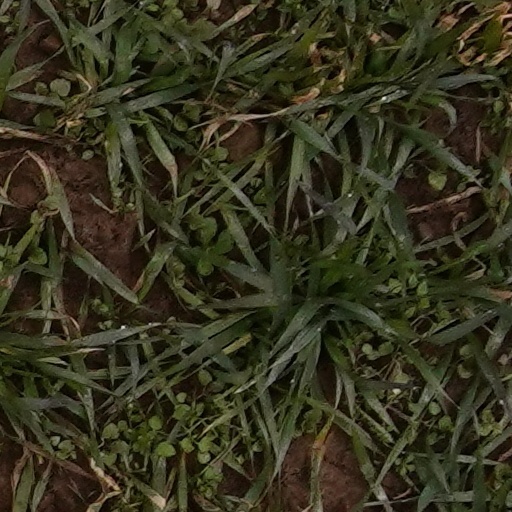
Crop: wheat